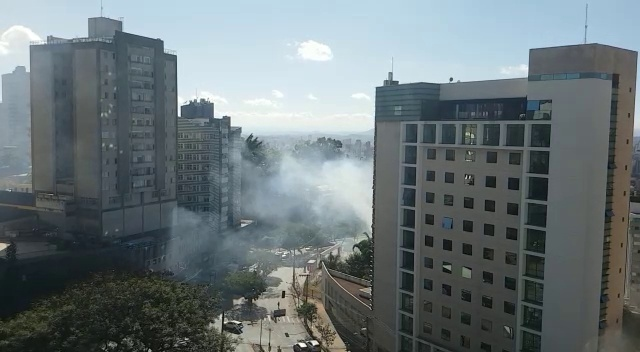
Fire: no
Smoke: yes